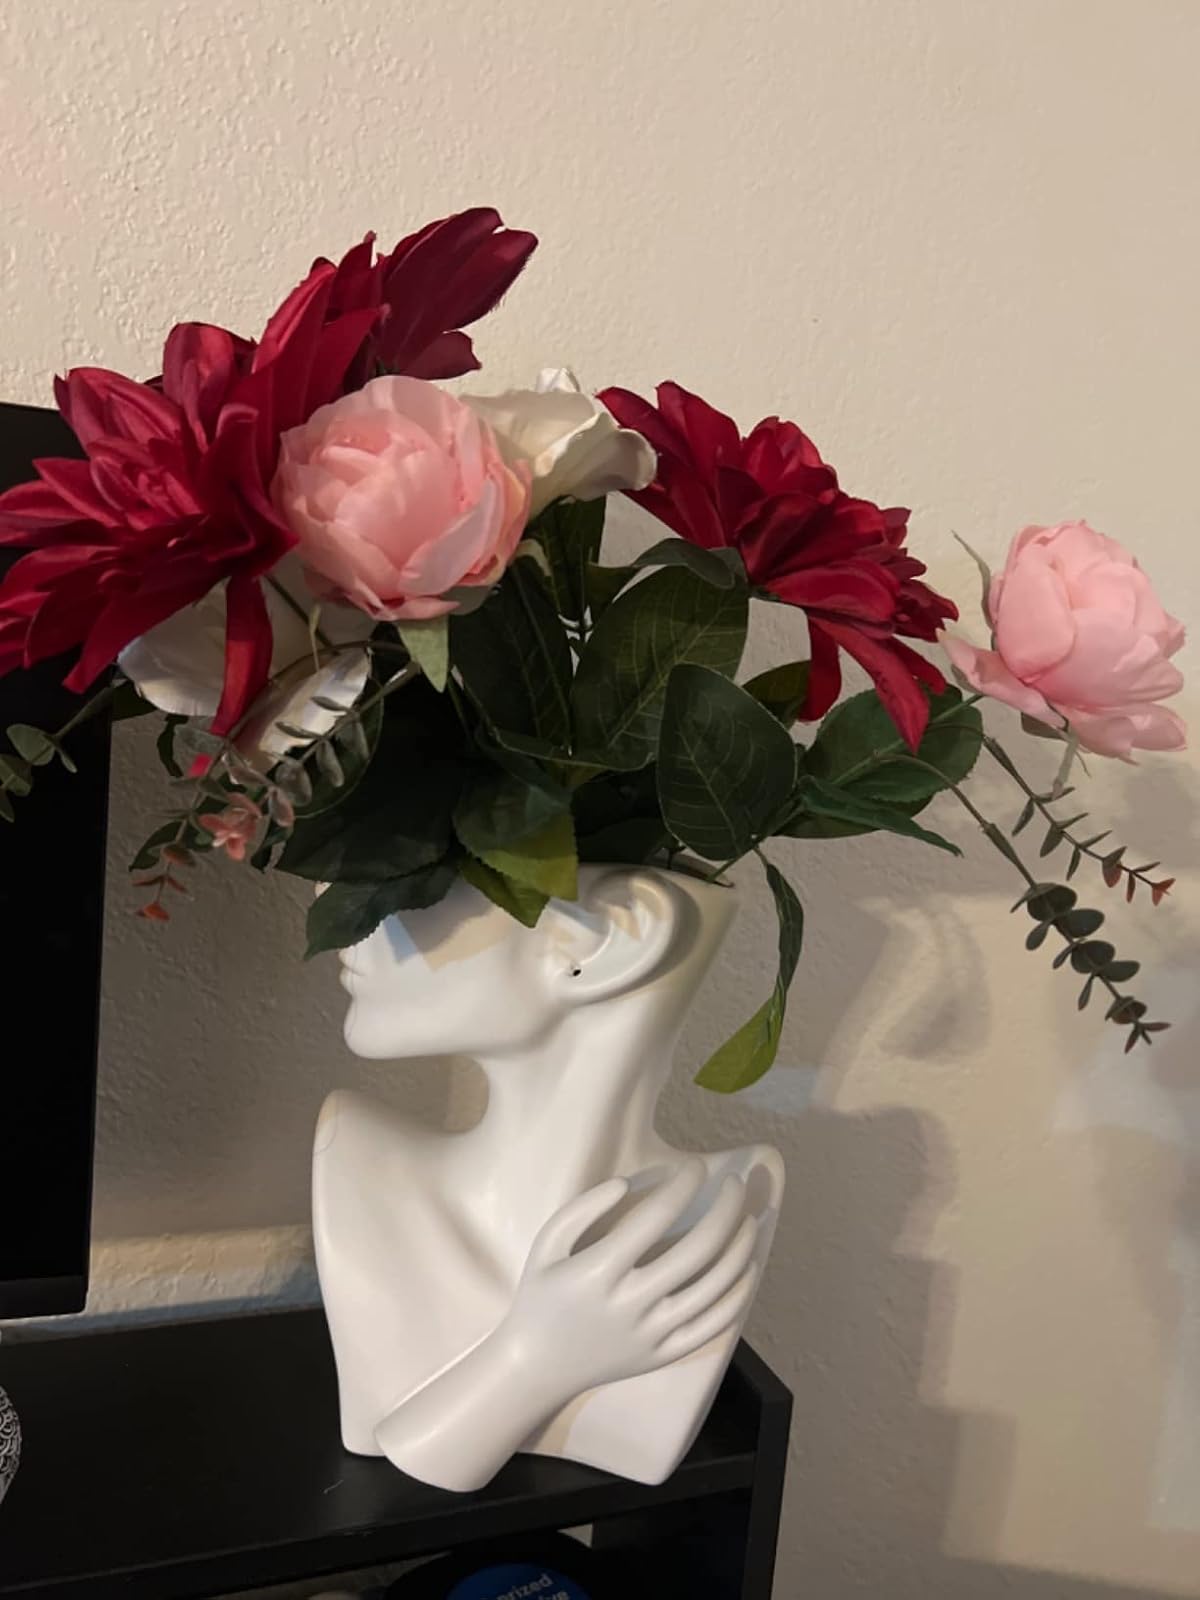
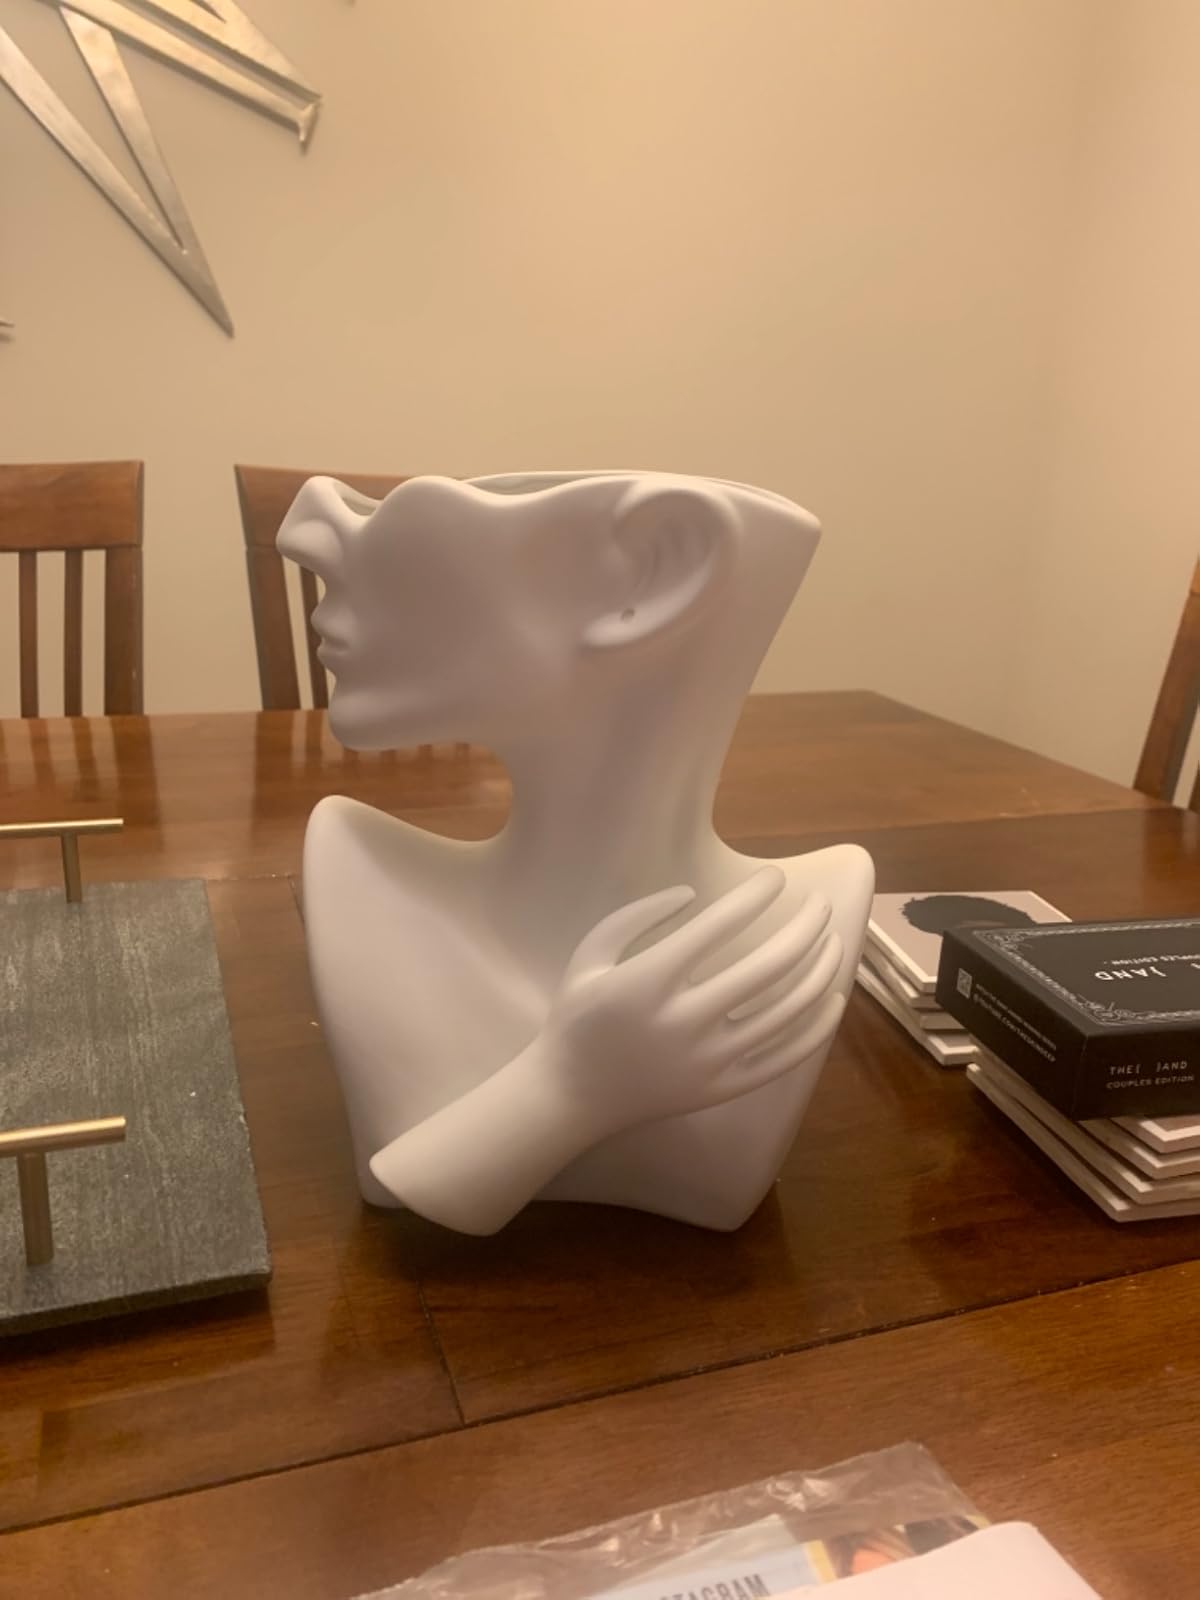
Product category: vase
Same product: yes